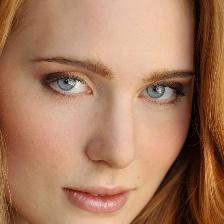
Label: faces